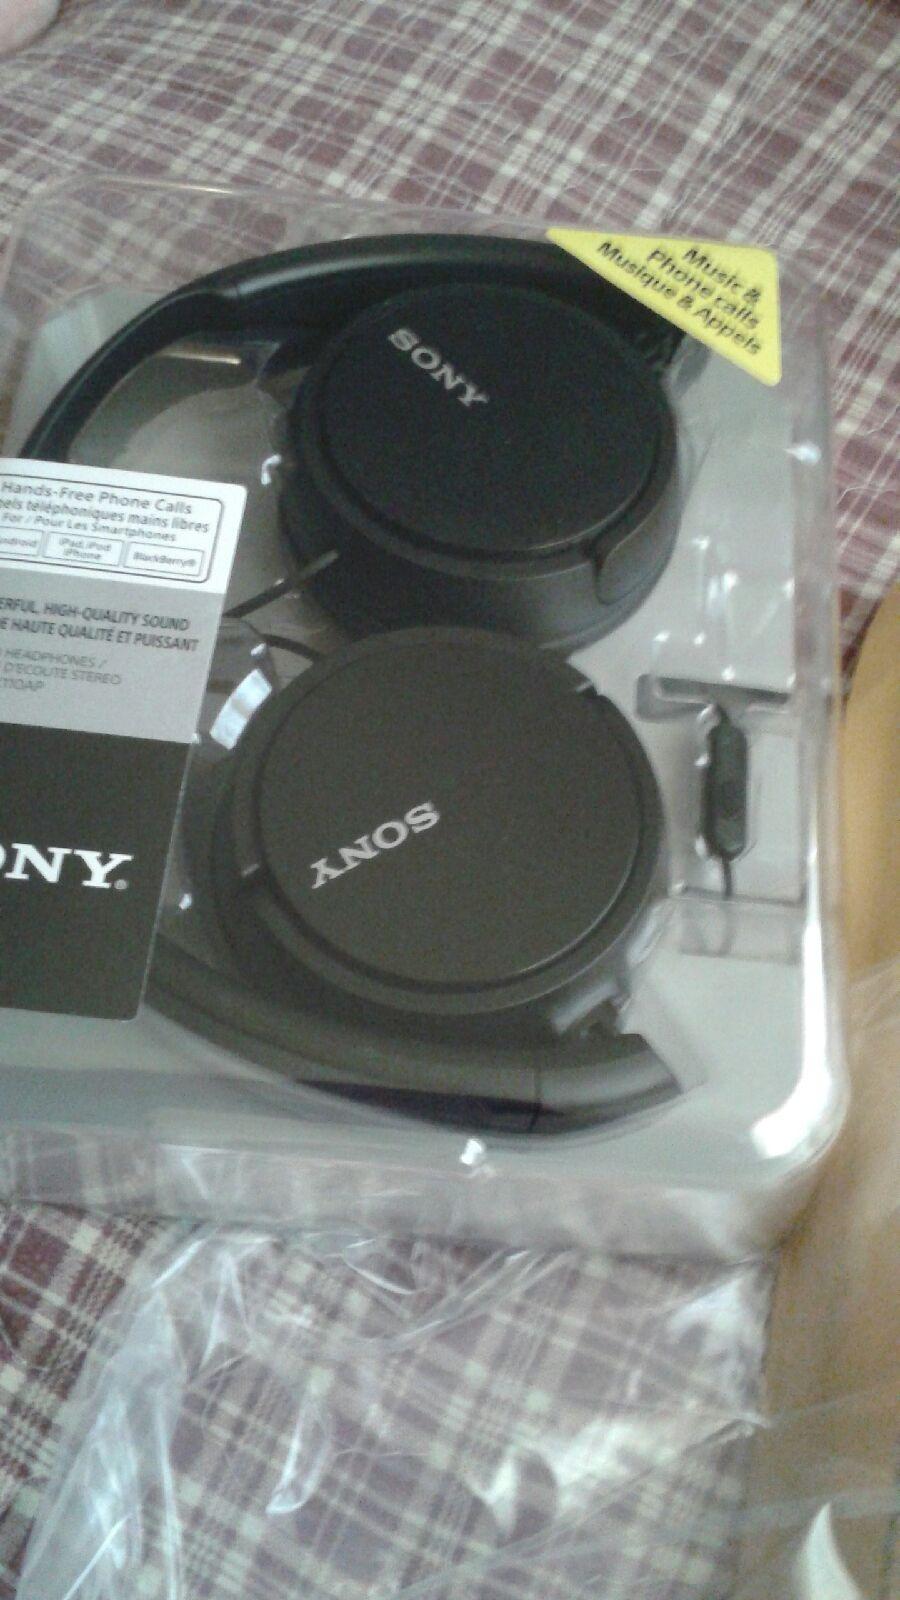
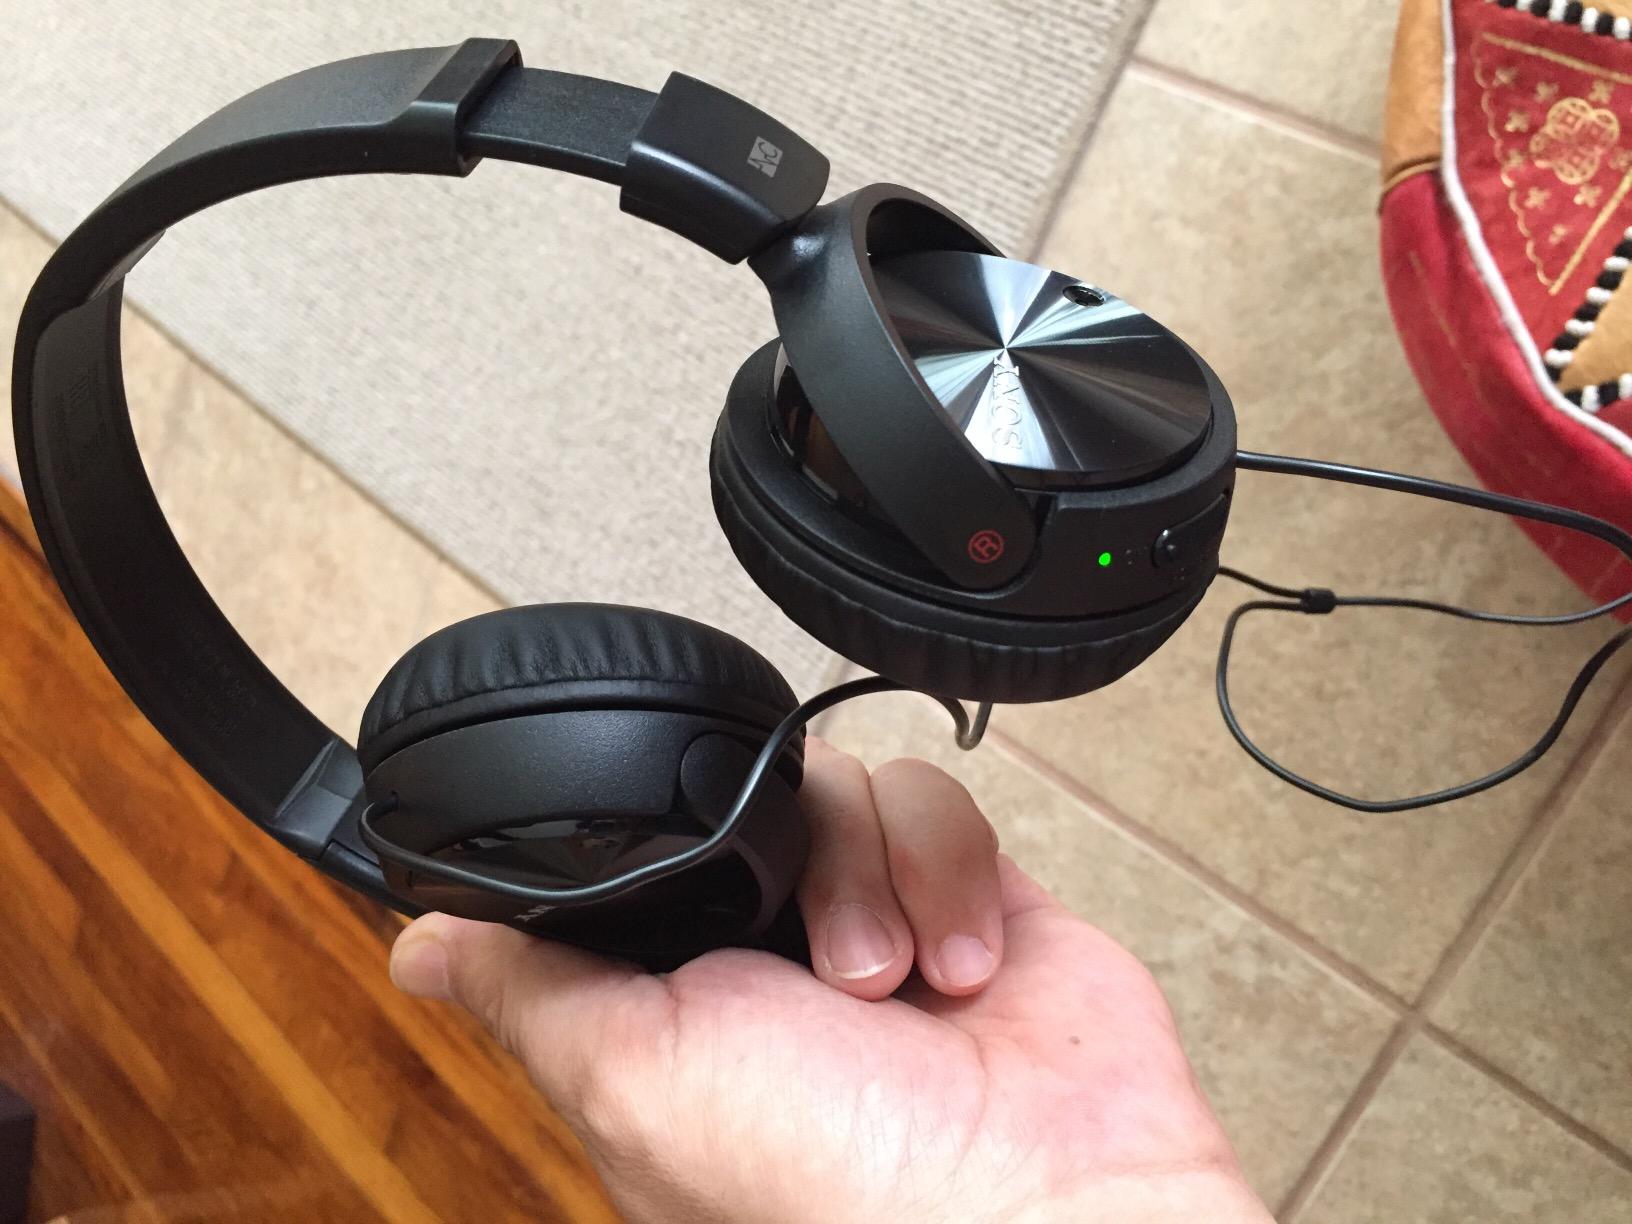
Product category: headphones
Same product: no